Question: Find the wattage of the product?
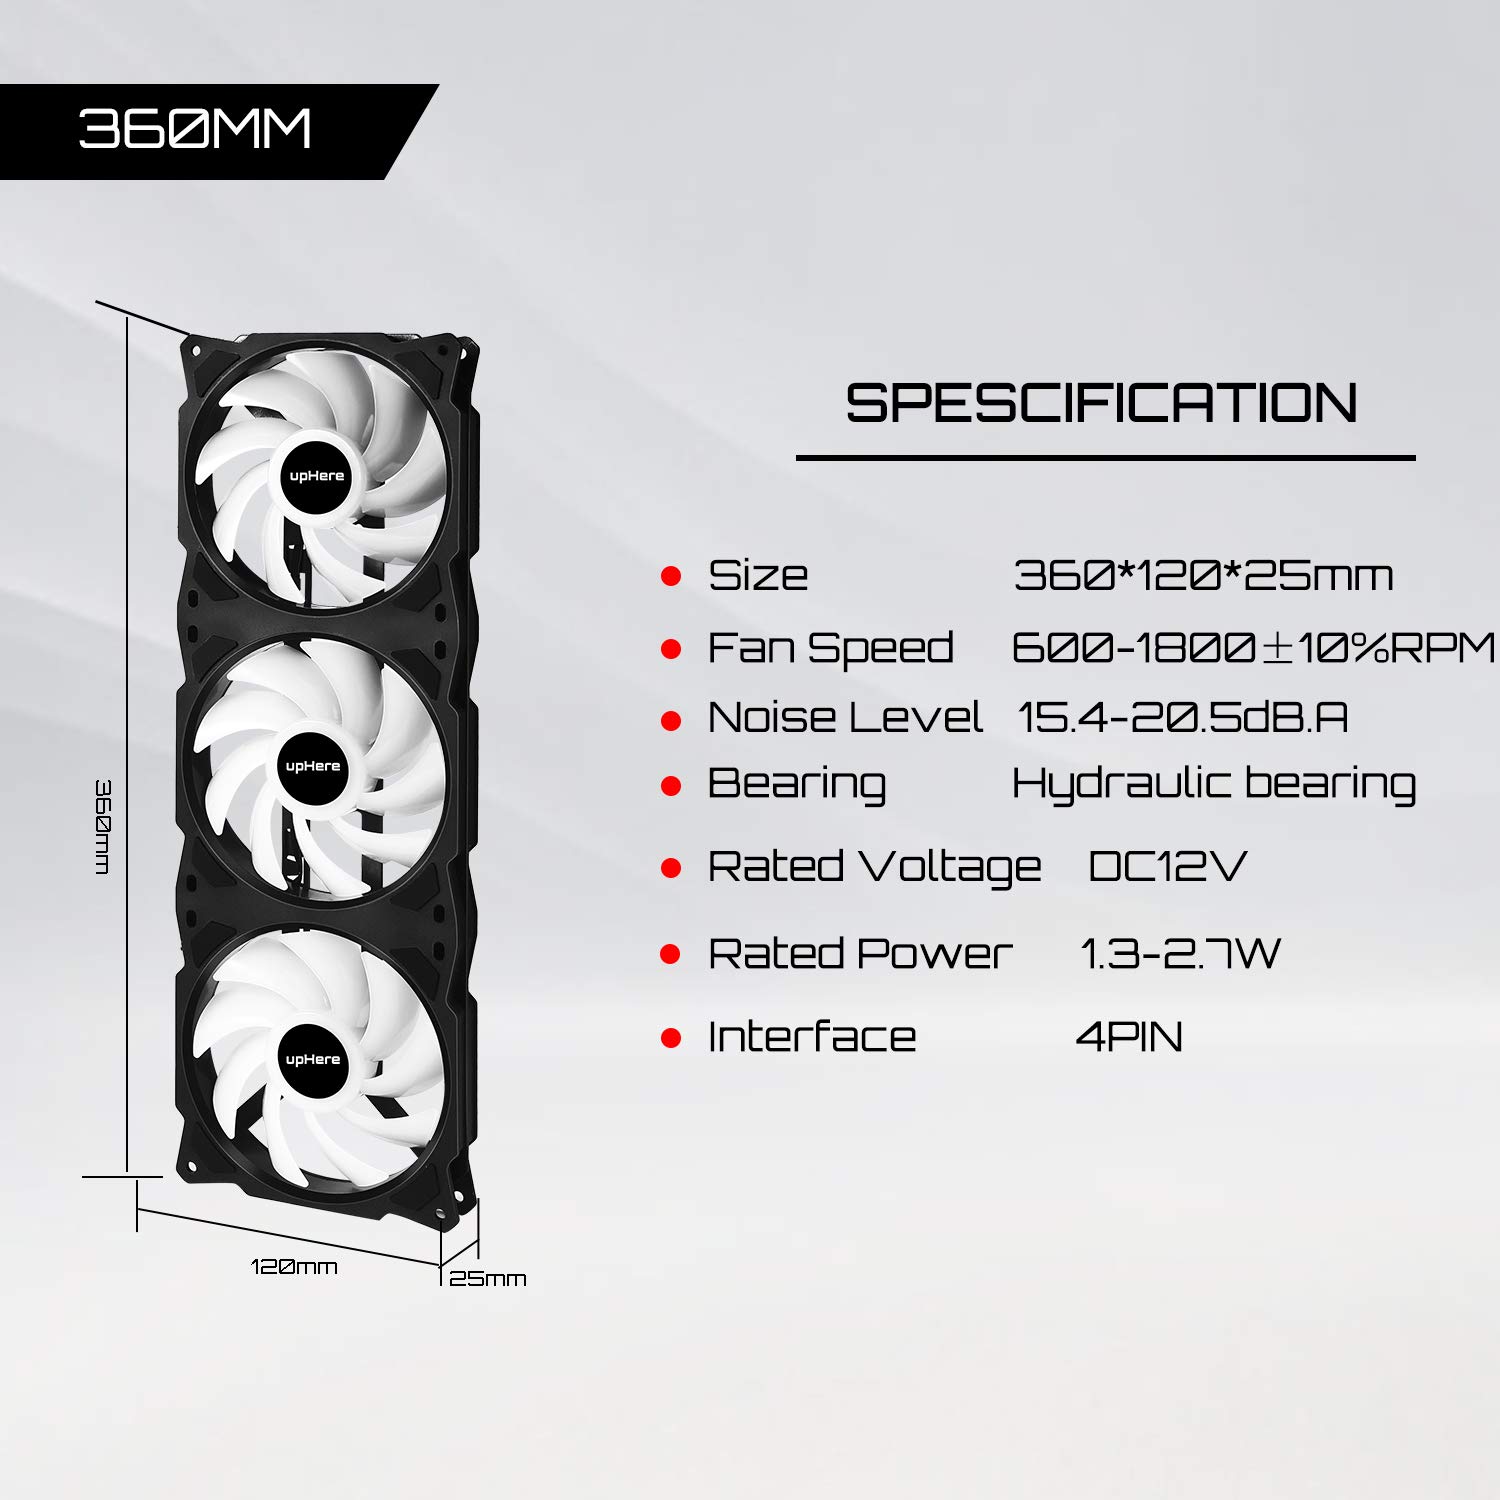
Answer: [1.3, 2.7] watt